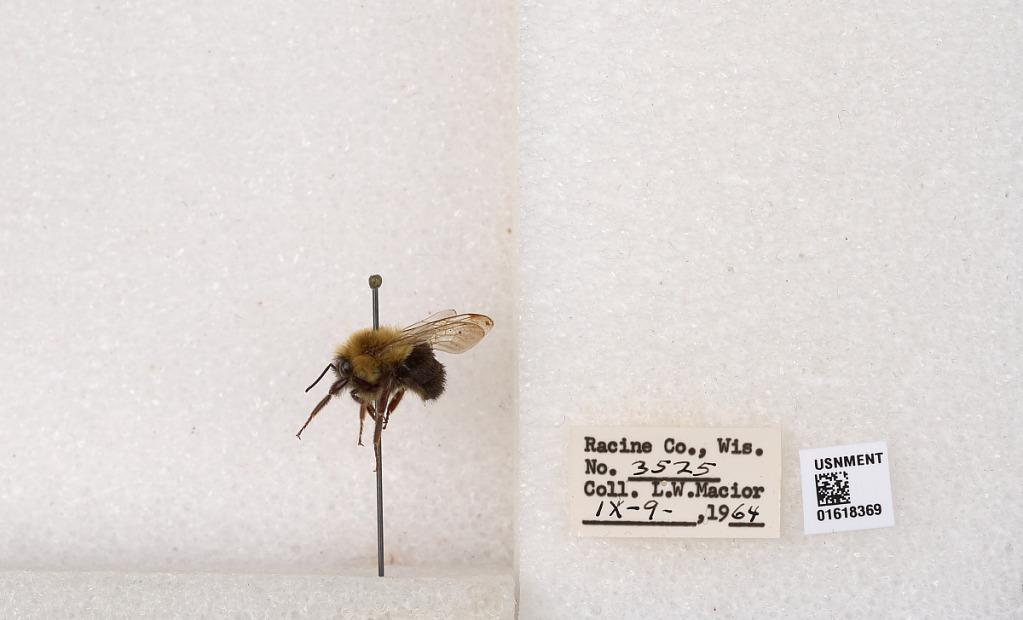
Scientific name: Bombus impatiens Cresson
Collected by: L. Macior
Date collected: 1964-9-9
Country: United States
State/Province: Wisconsin
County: Racine
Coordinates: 42.7299, -87.8123